Warrant officer (United States)

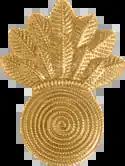
Marine Corps infantry weapons officer insignia

The Marine Corps has had warranted officers since 1916, when the Commandant of the Marine Corps made a request to the Secretary of the Navy for the creation of two warrant grades, marine gunner and quartermaster clerk. Those appointed would be selected from the non-commissioned officer ranks. On 26 August 1916, Congress increased the Marine Corps strength, which included adding the rank of warrant officer; 43 marine gunners and 41 quartermaster clerks would be appointed. The first marine gunner is believed to have been Henry L. Hulbert. On 22 May 1917, due to commissioned officer shortages, all but three of the appointees were commissioned as temporary second lieutenants. In 1918, the grade of pay clerk was added.